Folly

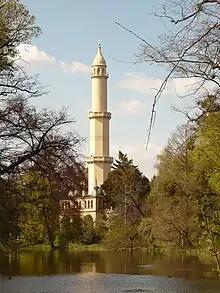
The minaret in the Lednice–Valtice Complex, Czech Republic, was built by the House of Liechtenstein between 1797 and 1804.

Follies were an important feature of the English garden and French landscape garden in the 18th century, such as Stowe and Stourhead in England and Ermenonville and the gardens of Versailles in France. They were usually in the form of Roman temples, ruined Gothic abbeys, or Egyptian pyramids. Painshill Park in Surrey contained almost a full set, with a large Gothic tower and various other Gothic buildings, a Roman temple, a hermit's retreat with resident hermit, a Turkish tent, a shell-encrusted water grotto and other features. In France they sometimes took the form of romantic farmhouses, mills and cottages, as in Marie Antoinette's Hameau de la Reine at Versailles. Sometimes they were copied from landscape paintings by painters such as Claude Lorrain and Hubert Robert. Often, they had symbolic importance, illustrating the virtues of ancient Rome, or the virtues of country life. The temple of philosophy at Ermenonville, left unfinished, symbolised that knowledge would never be complete, while the temple of modern virtues at Stowe was deliberately ruined, to show the decay of contemporary morals.